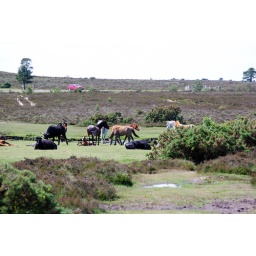
whilst walking in the new forest we came across a bunch of animals next to a pond